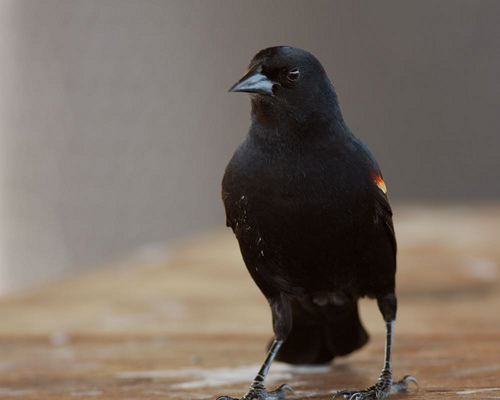
the bird has small specks of red and orange on the wing bars.
the medium sized all black bird with a small black beak has a red and yellow spot on its' wing.
this is a black bird with black feet and a pointy black beak.
this bird is a medium sized bird that is solid black with orange and red on the wing feathers.
a black bird with a small patch of red and yellow along the wings.
this bird has wings that are black and has a thick billbird with a pitch black body, and a long black beak.
the bird is jet black in color with legs that are dark black.
a dark black bird with a black pointed beak.
this bird has a black belly, long black rectrices, and a tiny red spot near its side.
Species: Red Winged Blackbird